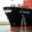
Label: ship